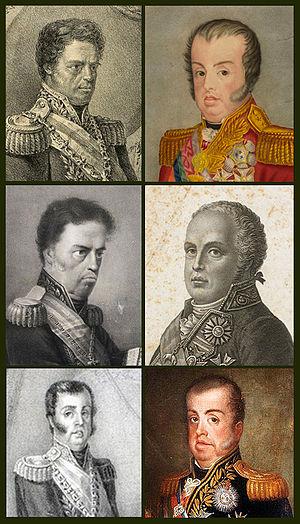
Jean VI de Portugal, roi de Portugal et des Algarves et roi puis empereur titulaire du Brésil, est né à Lisbonne, au Portugal, le 13 mai 1767 et décédé dans cette même ville le 10 mars 1826. Surnommé « le Clément », il règne sur le Royaume uni de Portugal, du Brésil et des Algarves de 1816 à 1822 puis sur le seul royaume de Portugal de 1822 à 1826. Grâce au traité de Rio de Janeiro de 1825, qui reconnaît l'indépendance du Brésil, Jean VI est également proclamé empereur titulaire du Brésil, mais c'est son fils aîné, l'empereur Pierre Iᵉʳ, qui est le véritable souverain du pays pendant son règne.